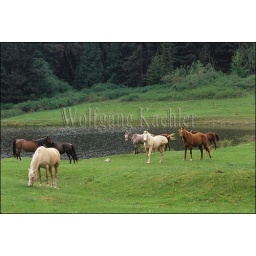
Usa, washington, san juan island, horses in pasture